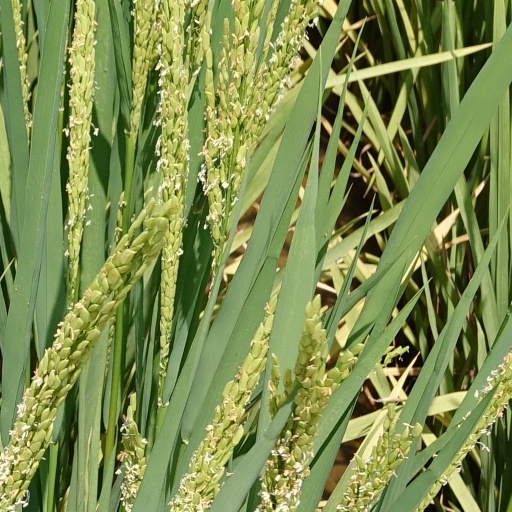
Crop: rice